1st Infantry Regiment (Lithuania)

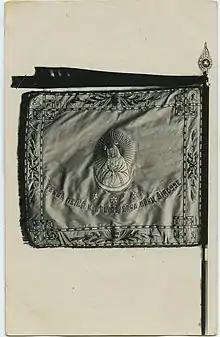
The regiment's flag with Our Lady of the Gate of Dawn on it. The regiment received the flag on 28 May 1926.

The 1st Infantry Regiment, later the 1st Infantry Regiment of the Lithuanian Grand Duke Gediminas was an infantry regiment that served in the Lithuanian Army during the interwar period.